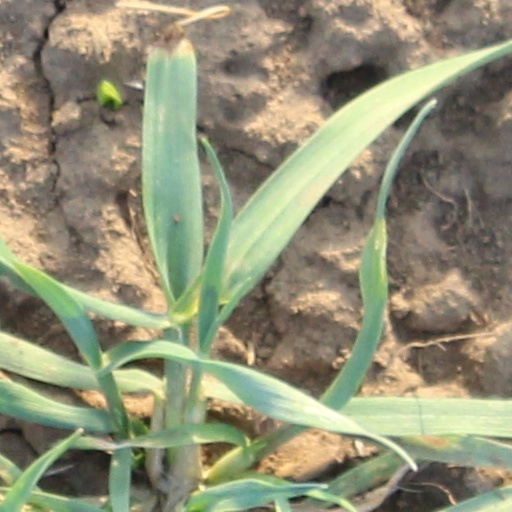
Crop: wheat